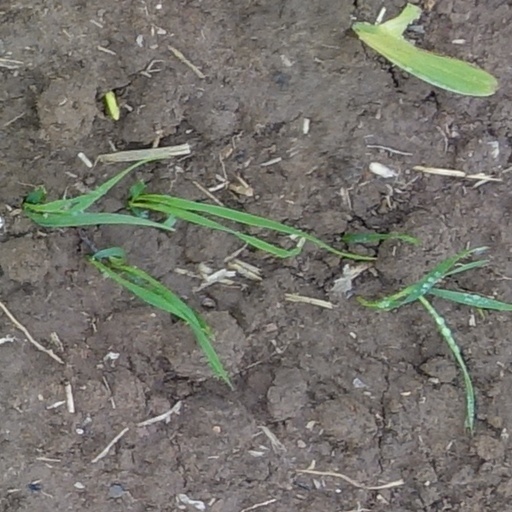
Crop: wheat